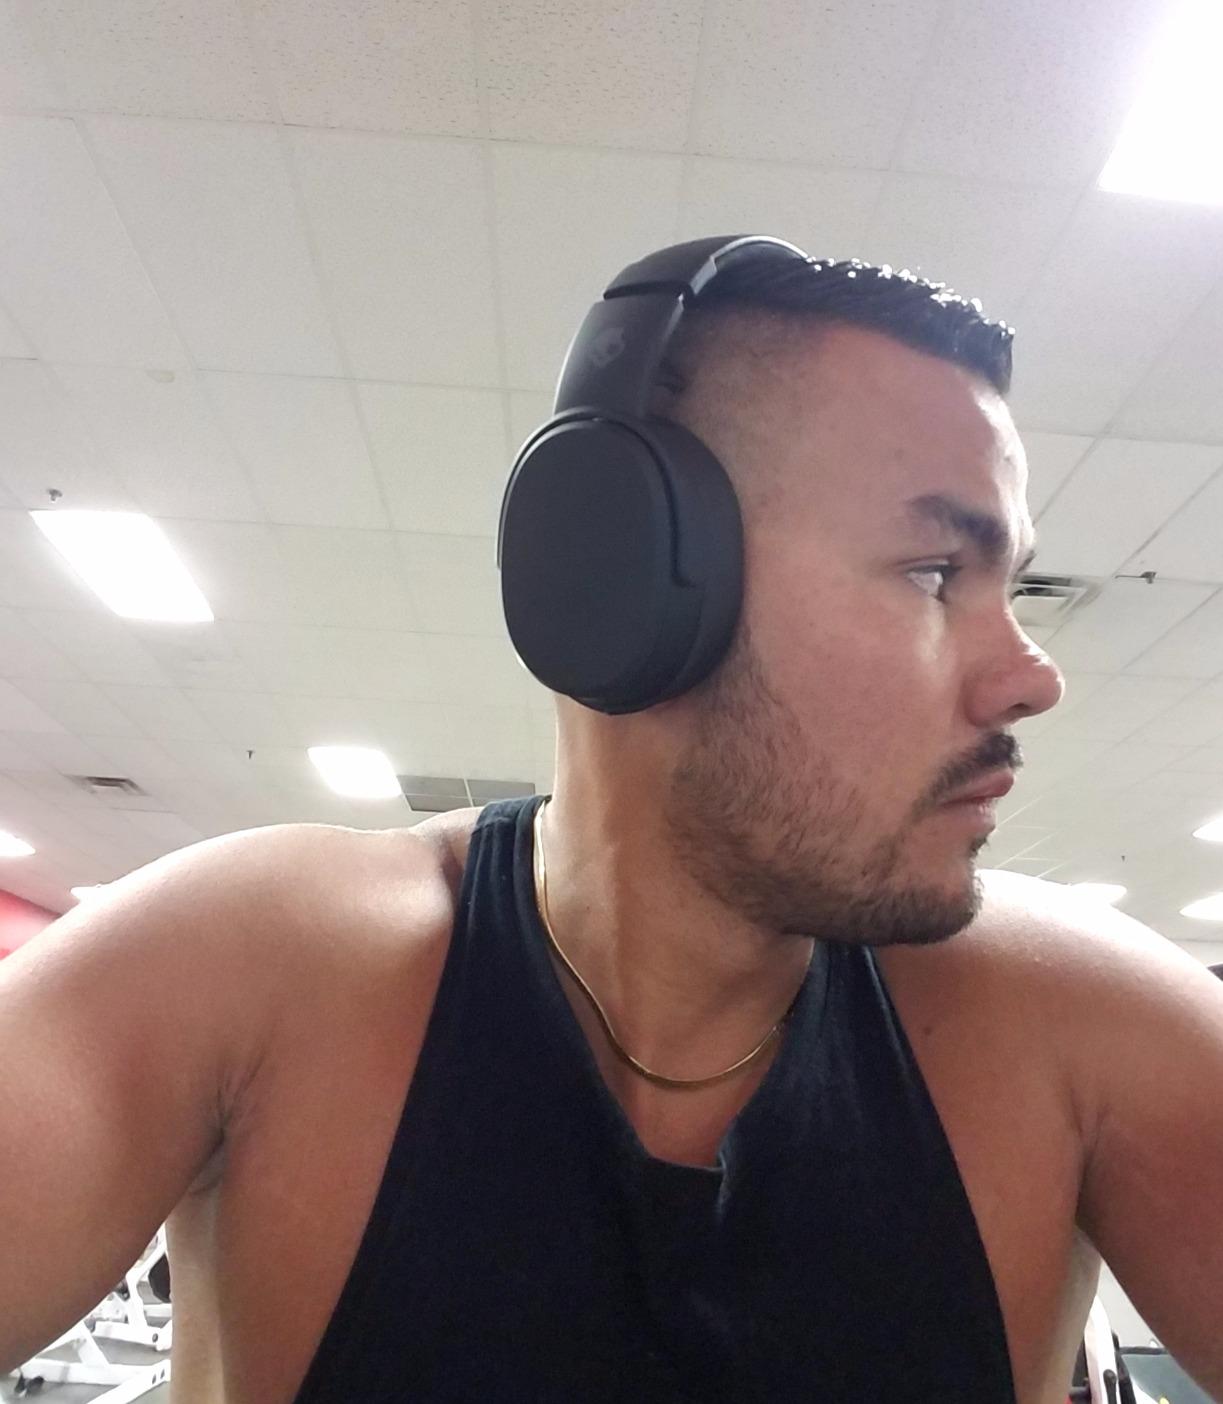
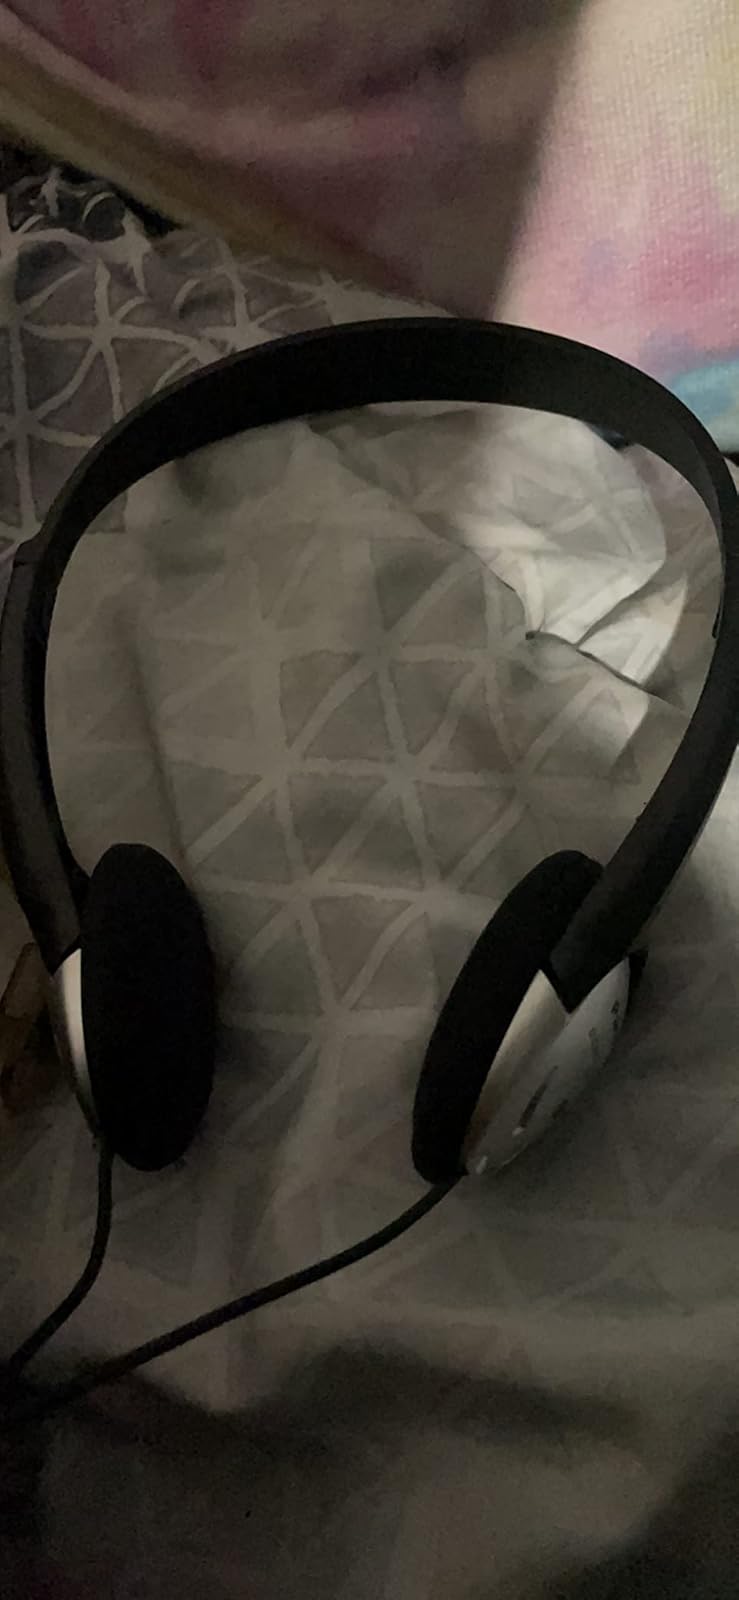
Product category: headphones
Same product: no